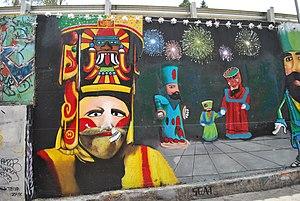
L'art du masque mexicain se réfère à la fabrication et à l'utilisation de masques pour diverses danses et cérémonies traditionnelles au Mexique. Les preuves de fabrication de masques dans le pays s'étendent sur des milliers d'années et constituent une partie bien établie de la vie rituelle au Mexique lorsque les Espagnols sont arrivés. Au début de la période coloniale, les évangélistes profitent des coutumes autochtones de la danse et du masque pour enseigner la religion catholique, bien que les autorités coloniales tentent plus tard de les interdire sans succès. Après l'indépendance, les traditions du masque et de la danse montrent un syncrétisme et elles continuent à évoluer pour prendre de nouvelles formes, illustrant l'histoire du Mexique et de nouvelles formes de culture populaire telles que la lucha libre. La plupart des masques traditionnels sont en bois, d'autres en cuir, en cire, en carton, en papier mâché et en d'autres matériaux. Les représentations communes dans les masques incluent des Européens, des afro-mexicains, des hommes et des femmes âgés, des animaux et le fantastique et le surnaturel, en particulier les démons et le diable.